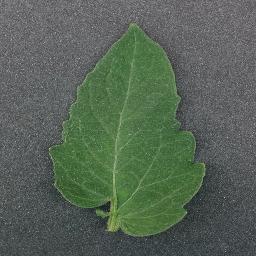
Label: Tomato___healthy